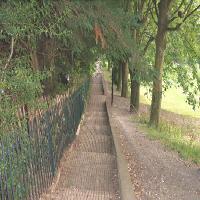
Weather: cloudy or overcast